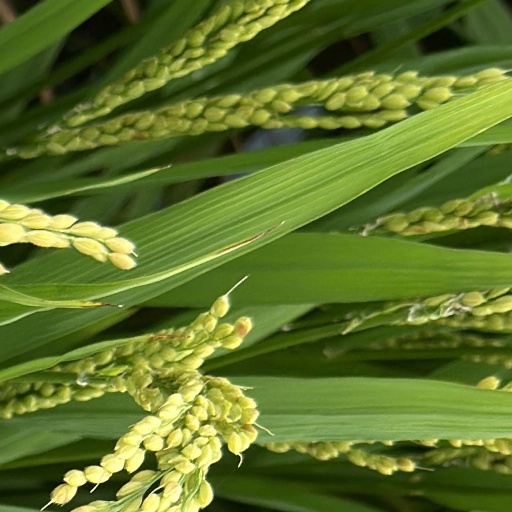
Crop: rice